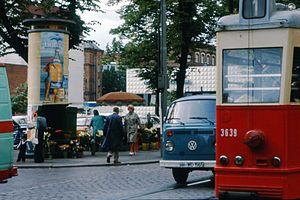
Ernst Amandus Theodor Litfaß, né à Berlin le 11 février 1816 et mort à Wiesbaden le 27 décembre 1874, est un imprimeur et éditeur allemand. Il est l'inventeur en Allemagne des colonnes publicitaires cylindriques qui portent son nom.